Xujingbeicheng station

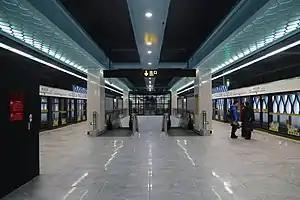
Station platform

Xujingbeicheng is a station on Line 17 of the Shanghai Metro. The station is located at the intersection of Songze Avenue and Xule Road in the city's Qingpu District, between and . This station opened with the rest of Line 17 on 30 December 2017.